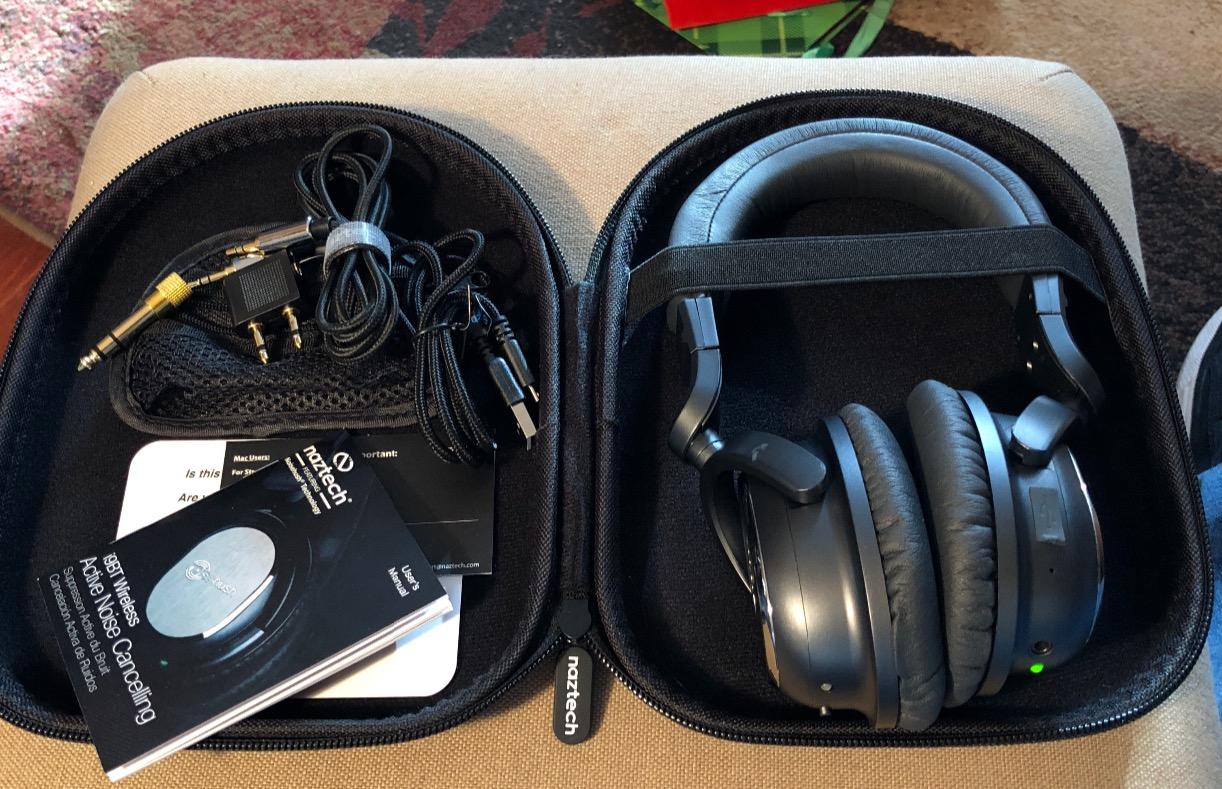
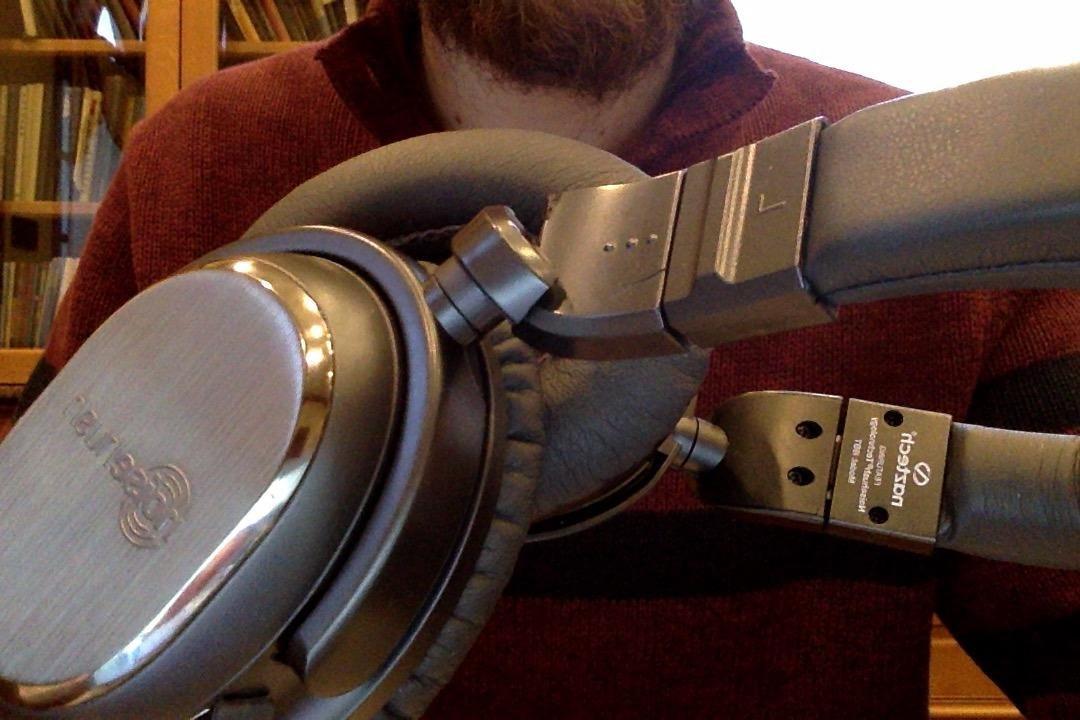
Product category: headphones
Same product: yes